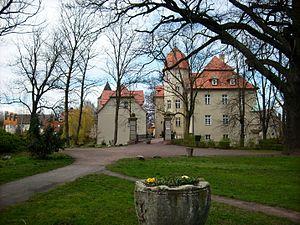
Osternienburger Land est une commune de l'arrondissement d'Anhalt-Bitterfeld en Saxe-Anhalt, en Allemagne. Elle a été créée le 1er janvier 2010 dans le cadre de la réforme communale en Saxe-Anhalt.